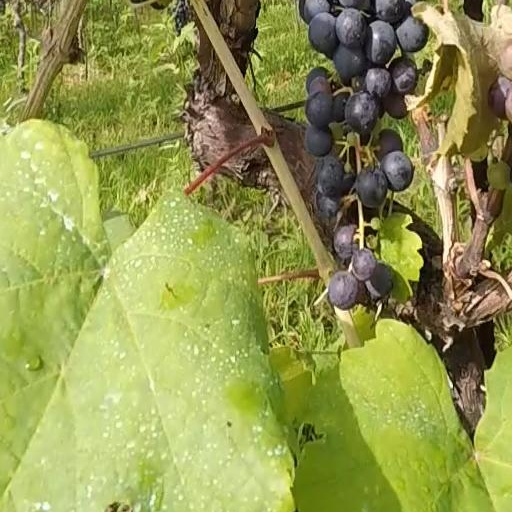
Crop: grape